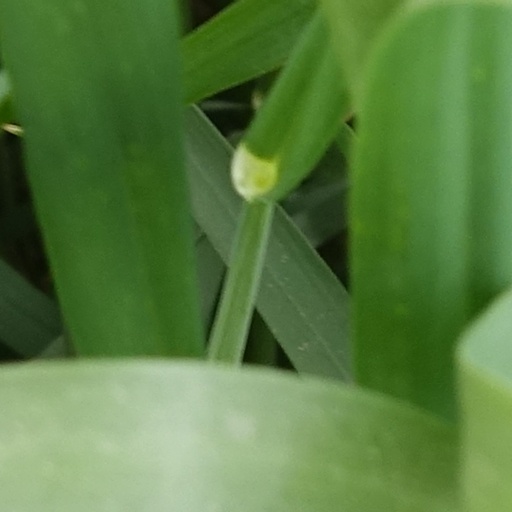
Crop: wheat